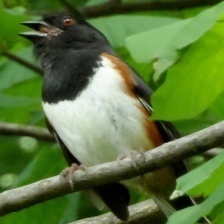
Species: EASTERN TOWEE
Scientific name: PIPILO ERYTHROPHTHALMUS